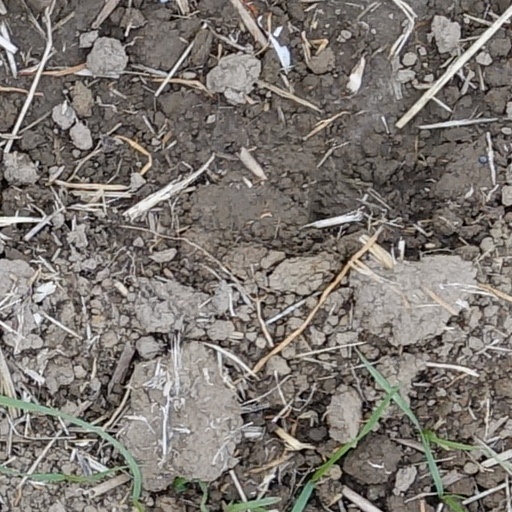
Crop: wheat